Hubei

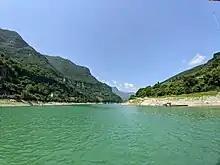
Qing River in Changyang Tujia Autonomous County, southwestern Hubei

The province—and Wuhan in particular—suffered severely from the 1954 Yangtze River Floods. Large-scale dam construction followed, with the Gezhouba Dam on the Yangtze River near Yichang started in 1970 and completed in 1988; the construction of the Three Gorges Dam, further upstream, began in 1993. In the following years, authorities resettled millions of people from western Hubei to make way for the construction of the dam. A number of smaller dams have been constructed on the Yangtze's tributaries as well.